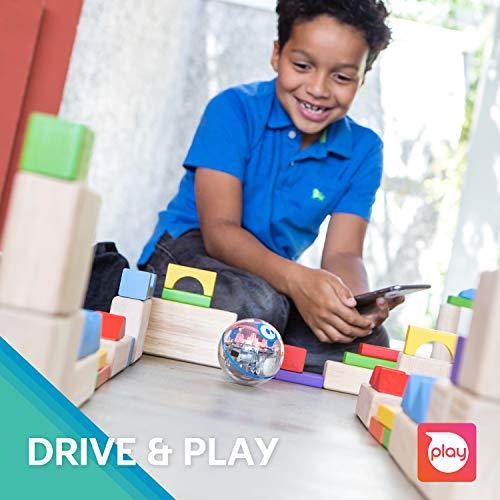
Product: Sphero SPRK+: App-Enabled Robot Ball with Programmable Sensors + LED Lights - STEM Educational Toy for Kids - Learn JavaScript, Scratch & Swift
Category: Toys & Games | Kids' Electronics | Remote- & App-Controlled Figures & Robots
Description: INSPIRING THE CREATORS OF TOMORROW: Founded in 2010, we set out to redefine creative play experiences with the original Sphero app-enabled robot ball.
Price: $87.99
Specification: ProductDimensions:2.9x2.9x2.9inches|ItemWeight:14.4ounces|ShippingWeight:1.68pounds(Viewshippingratesandpolicies)|ASIN:B01GZ1S7OS|Itemmodelnumber:K001RW1|Manufacturerrecommendedage:5-14years|Batteries:1LithiumMetalbatteriesrequired.(included)